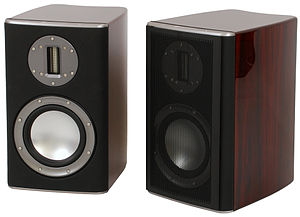
Stereofoni
Et sæt højttalere til afspilning af stereofonisk lyd
"Stereofoni, eller ofte blot Stereo er en lydgengivelse, der har to eller flere lydkanaler, som afspilles samtidig gennem separate højttalere. I almen brug af ordet ""stereo"" menes som regel ""to kanaler"", men det er ikke nødvendigvis en præcis betegnelse. Tidligere blev lydbilledet ofte opdelt i to adskilte dele, men i dag indebærer brugen af stereo at lydbilledet generelt tilføres en dybde og mulighed for at retningsbestemme hvor lyden kommer fra.